Spanish land grants in Florida

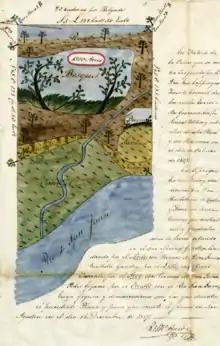
A single page from the Spanish land grant claim of Spanish nobleman John B. Gaudry, who founded a plantation near DeLeon Springs, Florida after he received a land grant in 1807. This is page 8 of 53, depicting a parcel of land adjacent to the St. Johns River.

Spanish land grants documented claims of land ownership when Spain ceded the territory of Florida to the United States in 1821. Under Spanish rule, land grants were offered to settlers beginning in 1790, to induce settlement of the colony. The United States agreed to honor these land grants when it gained control of the territory, provided that they were shown to be valid.